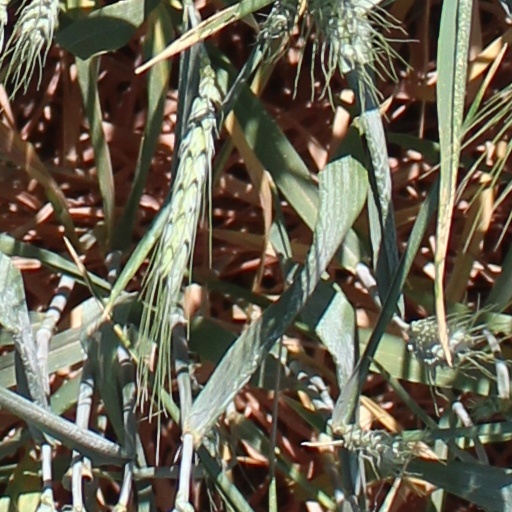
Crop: wheat